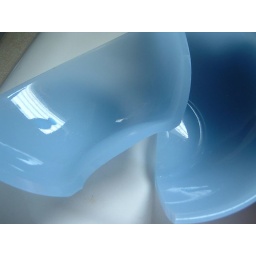
i was eating spaghetti when this bowl simply fell apart in two perfect halves